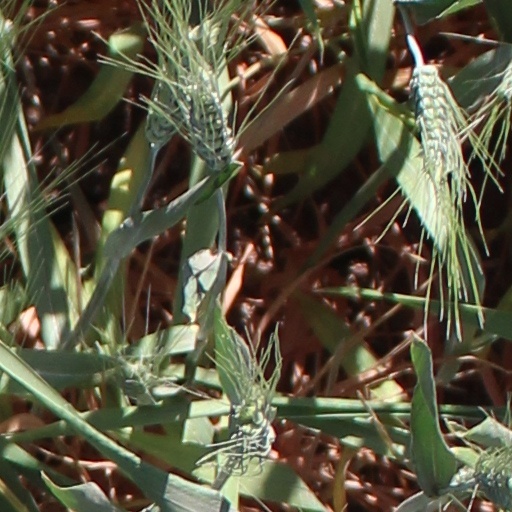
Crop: wheat